Isaac Cuenca

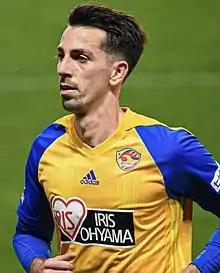
Cuenca with Vegalta Sendai in 2020

Joan Isaac Cuenca López (born 27 April 1991) is a Spanish former professional footballer who played as a winger.